Daria Zarivna

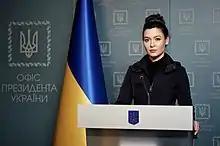
Zarivna in 2022

Daria Oleksandrivna Zarivna (born 4 July 1989) is a social activist, and entrepreneur. She was involved in media business, creative industry and charity before joining state service. Zarivna became an advisor of the National Security and Defense Council of Ukraine in June 2019, and an advisor of the Head of the Office of the President of Ukraine Andriy Yermak in February 2020.